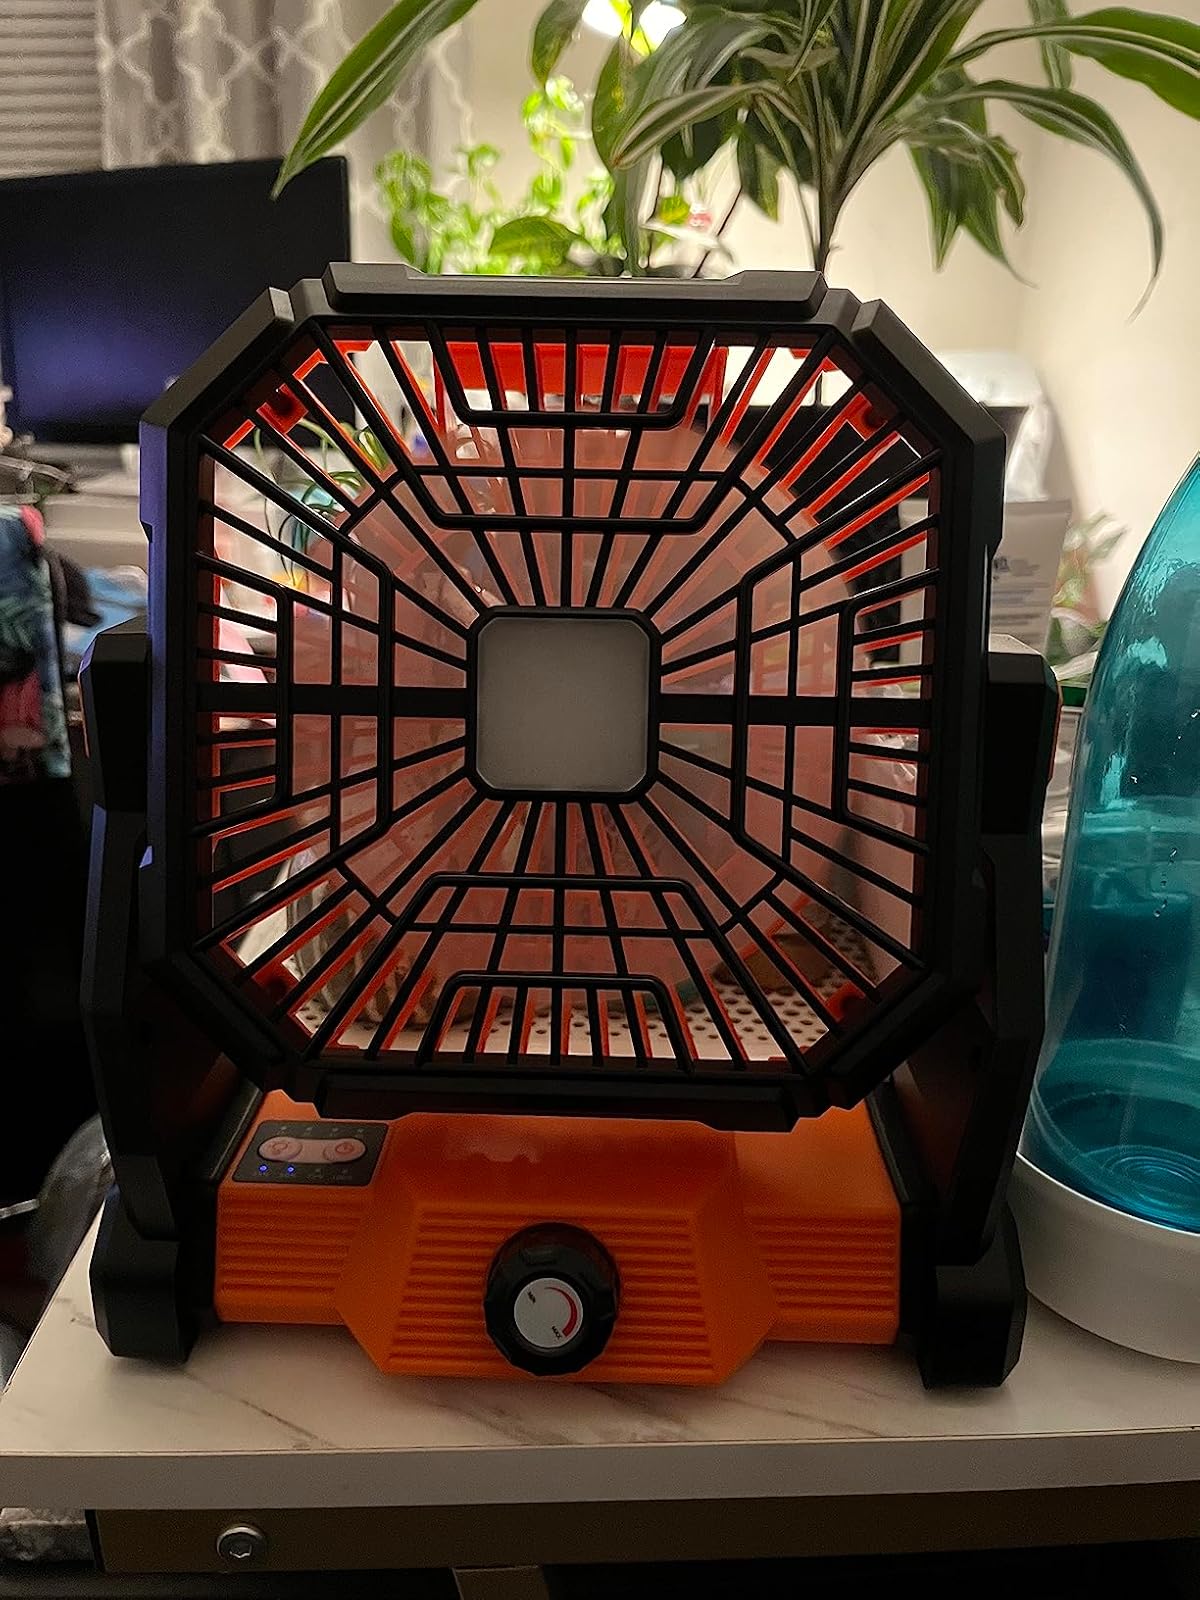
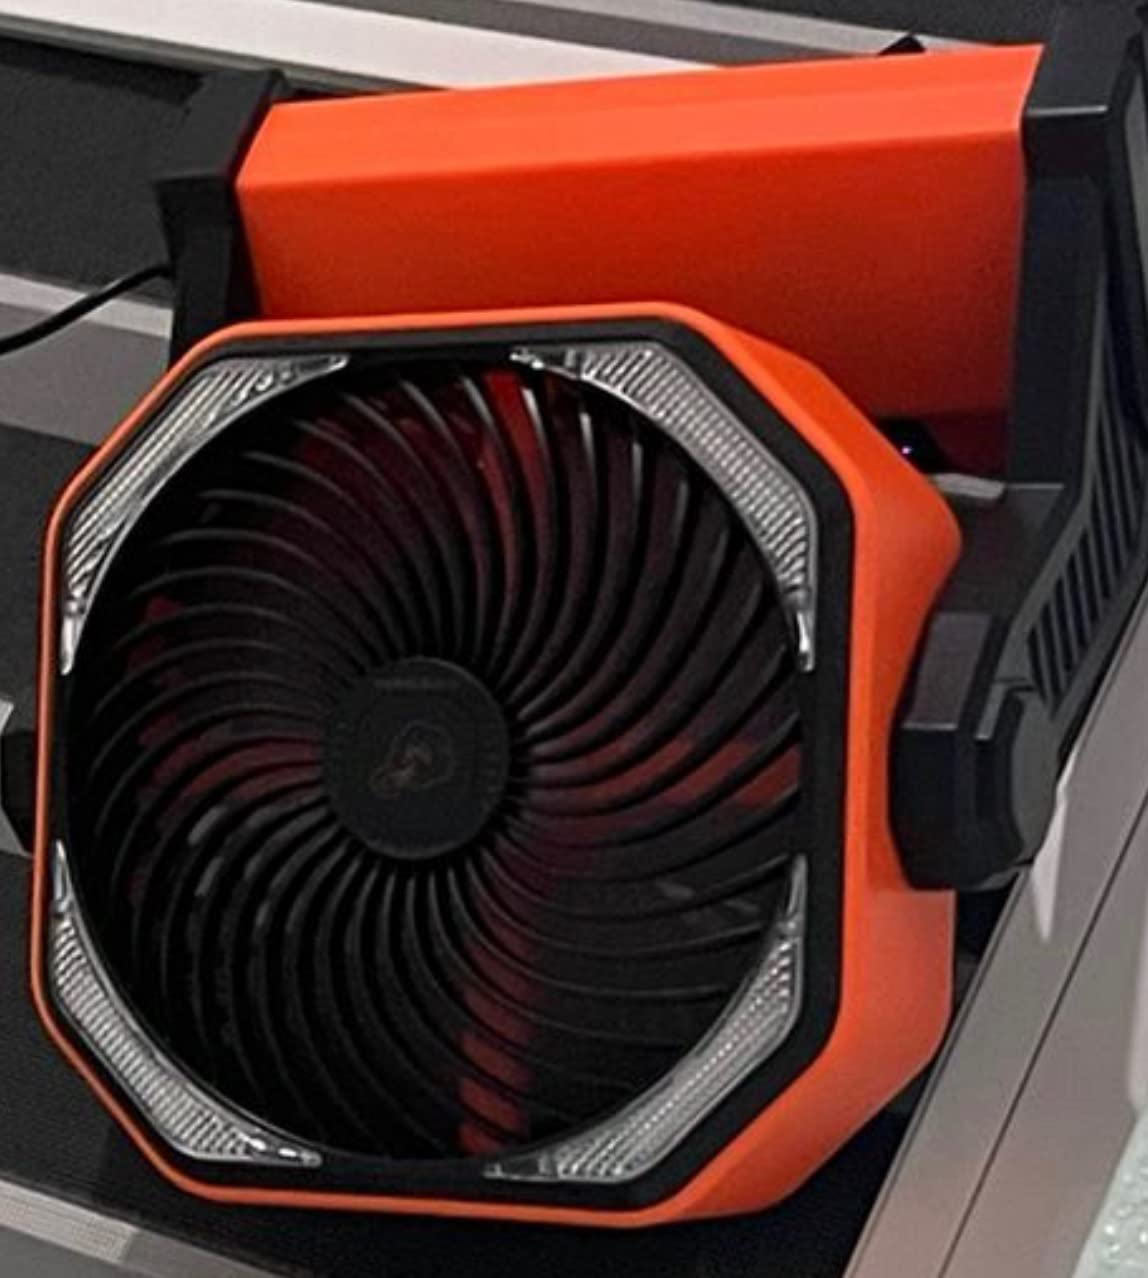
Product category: lantern
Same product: no